Layla El

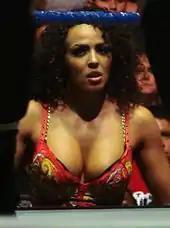
Layla at an event for WWE "SmackDown!" in 2007

El's first foray into professional wrestling occurred when her trainer suggested she try out for the $250,000 "WWE Diva Search" contest in 2006. After a casting call, she was selected as one of the finalists. During the contest, she won two individual competitions, an obstacle course and a talent competition, before winning the overall competition on 16 August.